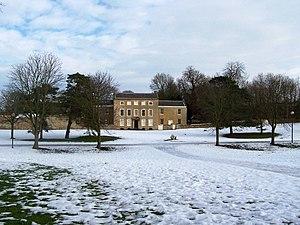
Biffy Clyro est un groupe de rock alternatif britannique, originaire de Kilmarnock, en Écosse. Il est formé en 1995 et composé de trois musiciens : Simon Neil et les jumeaux James et Ben Johnston. Si leurs mélodies sont assez douces, celles-ci se construisent autour d'un son typiquement rock, avec une section rythmique bien présente. Simon Neil chante d'une voix puissante, parfois épaulé par les deux autres membres du trio qui assurent les chœurs.